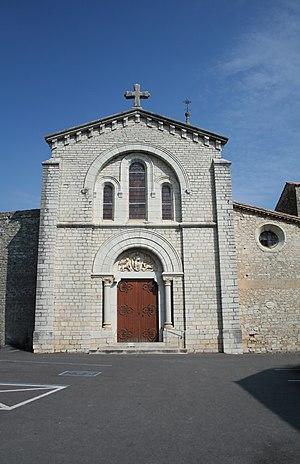
Viols-le-Fort (Hérault) - église de l'Invention-de-Saint-Étienne.
Viols-le-Fort est une commune française située dans le département de l'Hérault en région Occitanie.